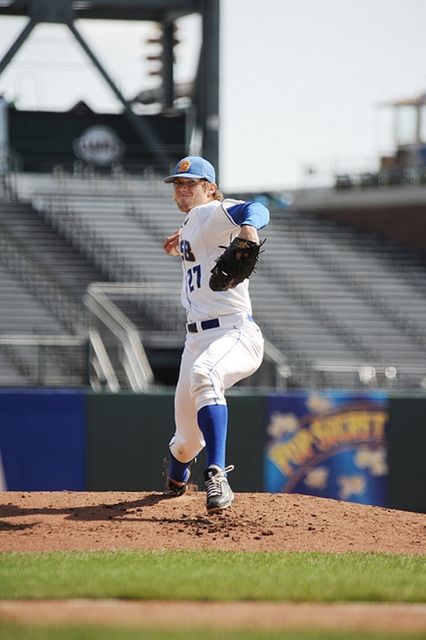
người đàn ông áo trắng đang chơi bóng chày trên sân